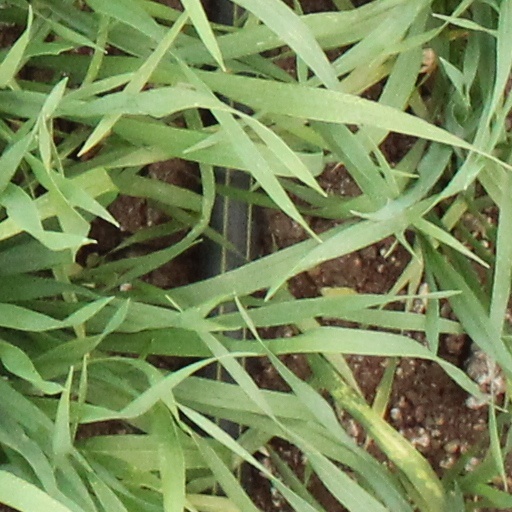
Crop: wheat